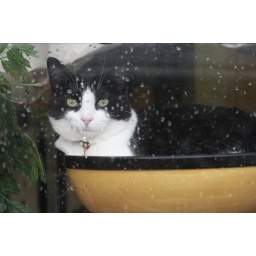
New cat bed in town.